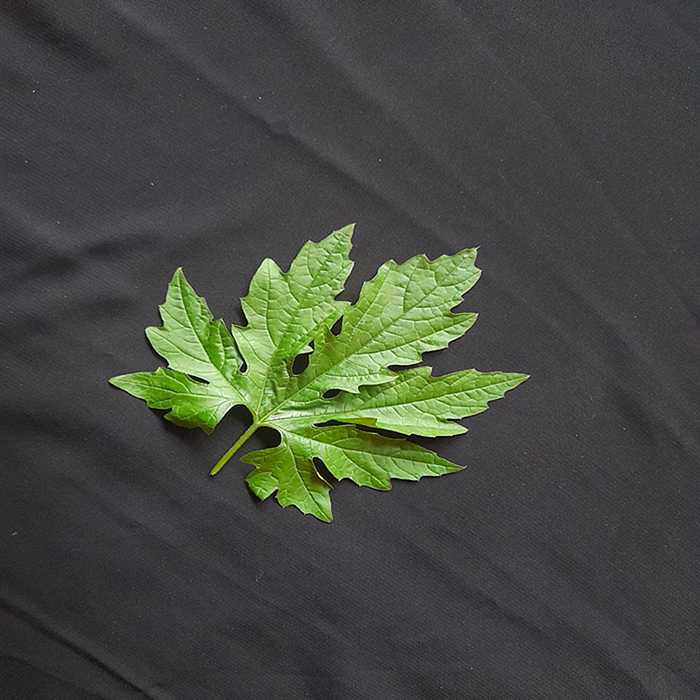
Plant: Bitter Gourd
Label: Fresh leaf